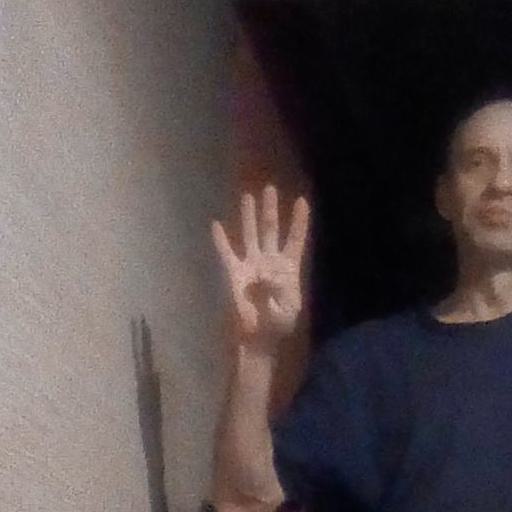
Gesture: four